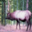
Label: deer